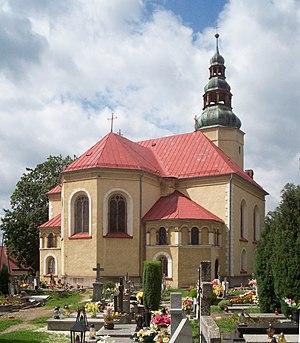
Chmieleń est une localité polonaise de la gmina de Lubomierz, située dans le powiat de Lwówek Śląski en voïvodie de Basse-Silésie.